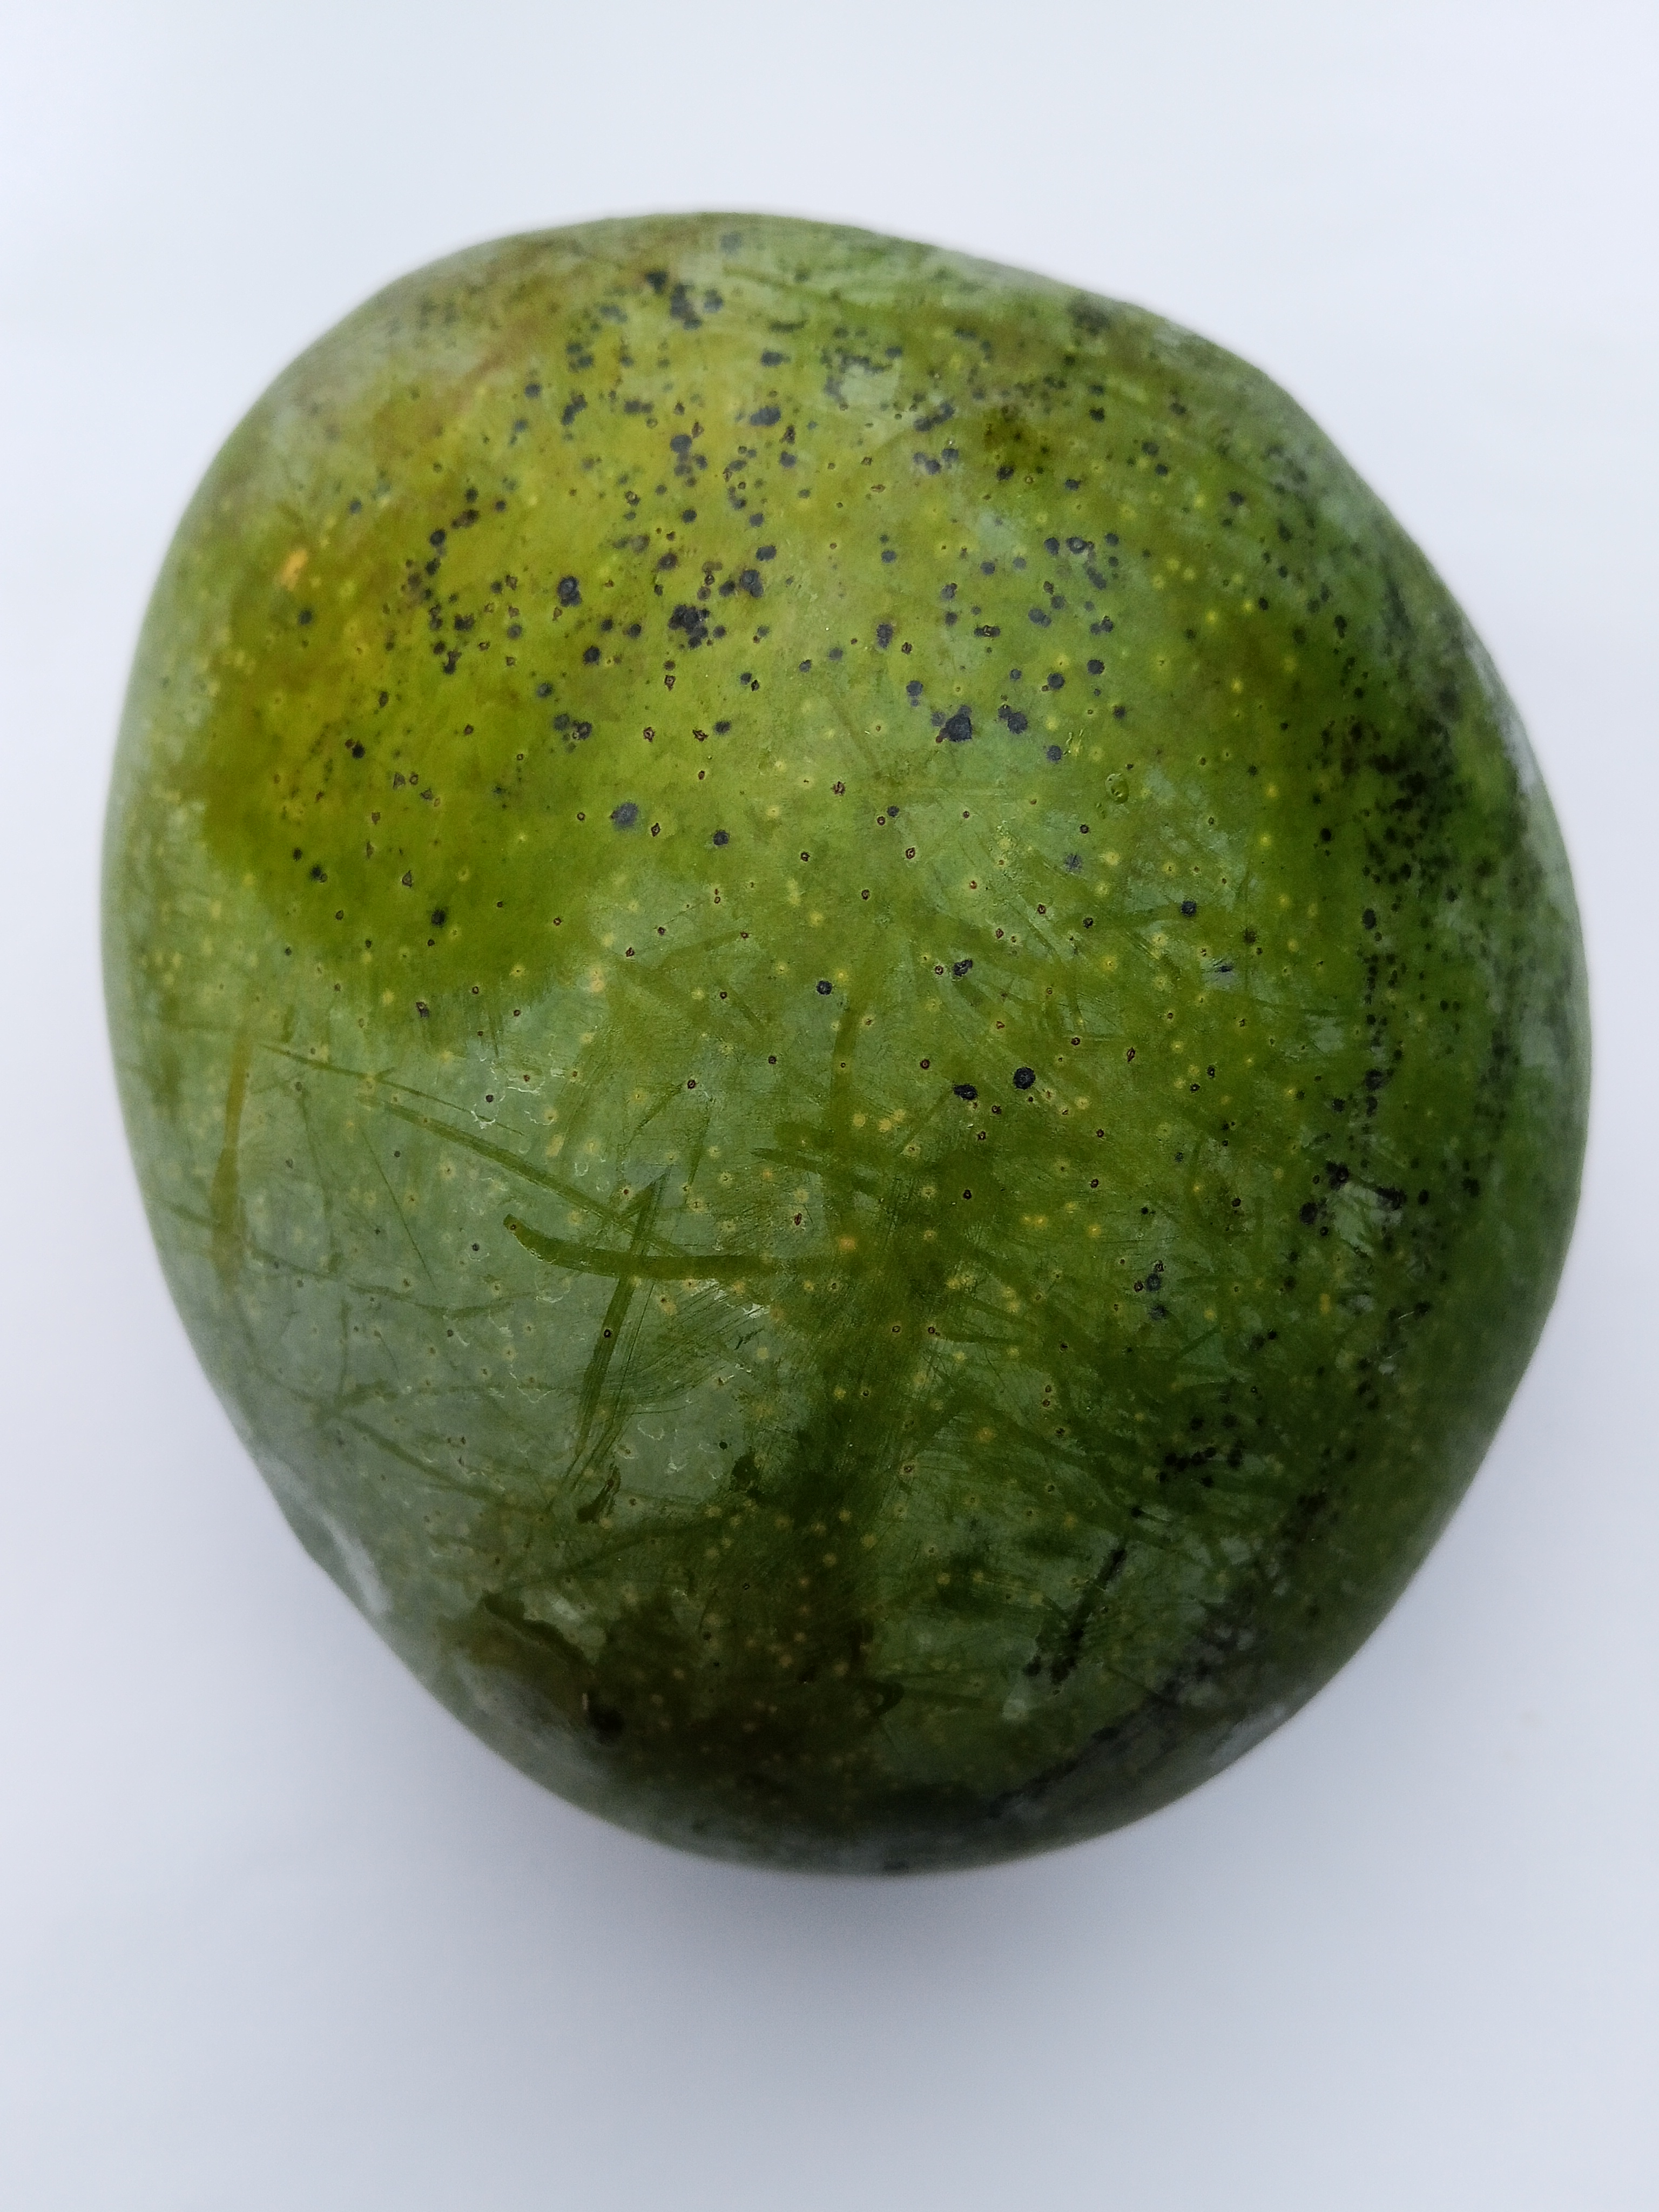
Mango variety: Bari 4